United States Court of Military Appeals (building)

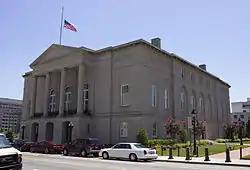
U.S. Court of Military Appeals building in 2015

The building of the United States Court of Military Appeals, formerly known as the District of Columbia Court of Appeals, is a historic building located at 450 E St., Northwest, Washington, D.C. It is regarded as "a particularly fine and remarkably early example of revived (20th century) Greek Revival architecture."